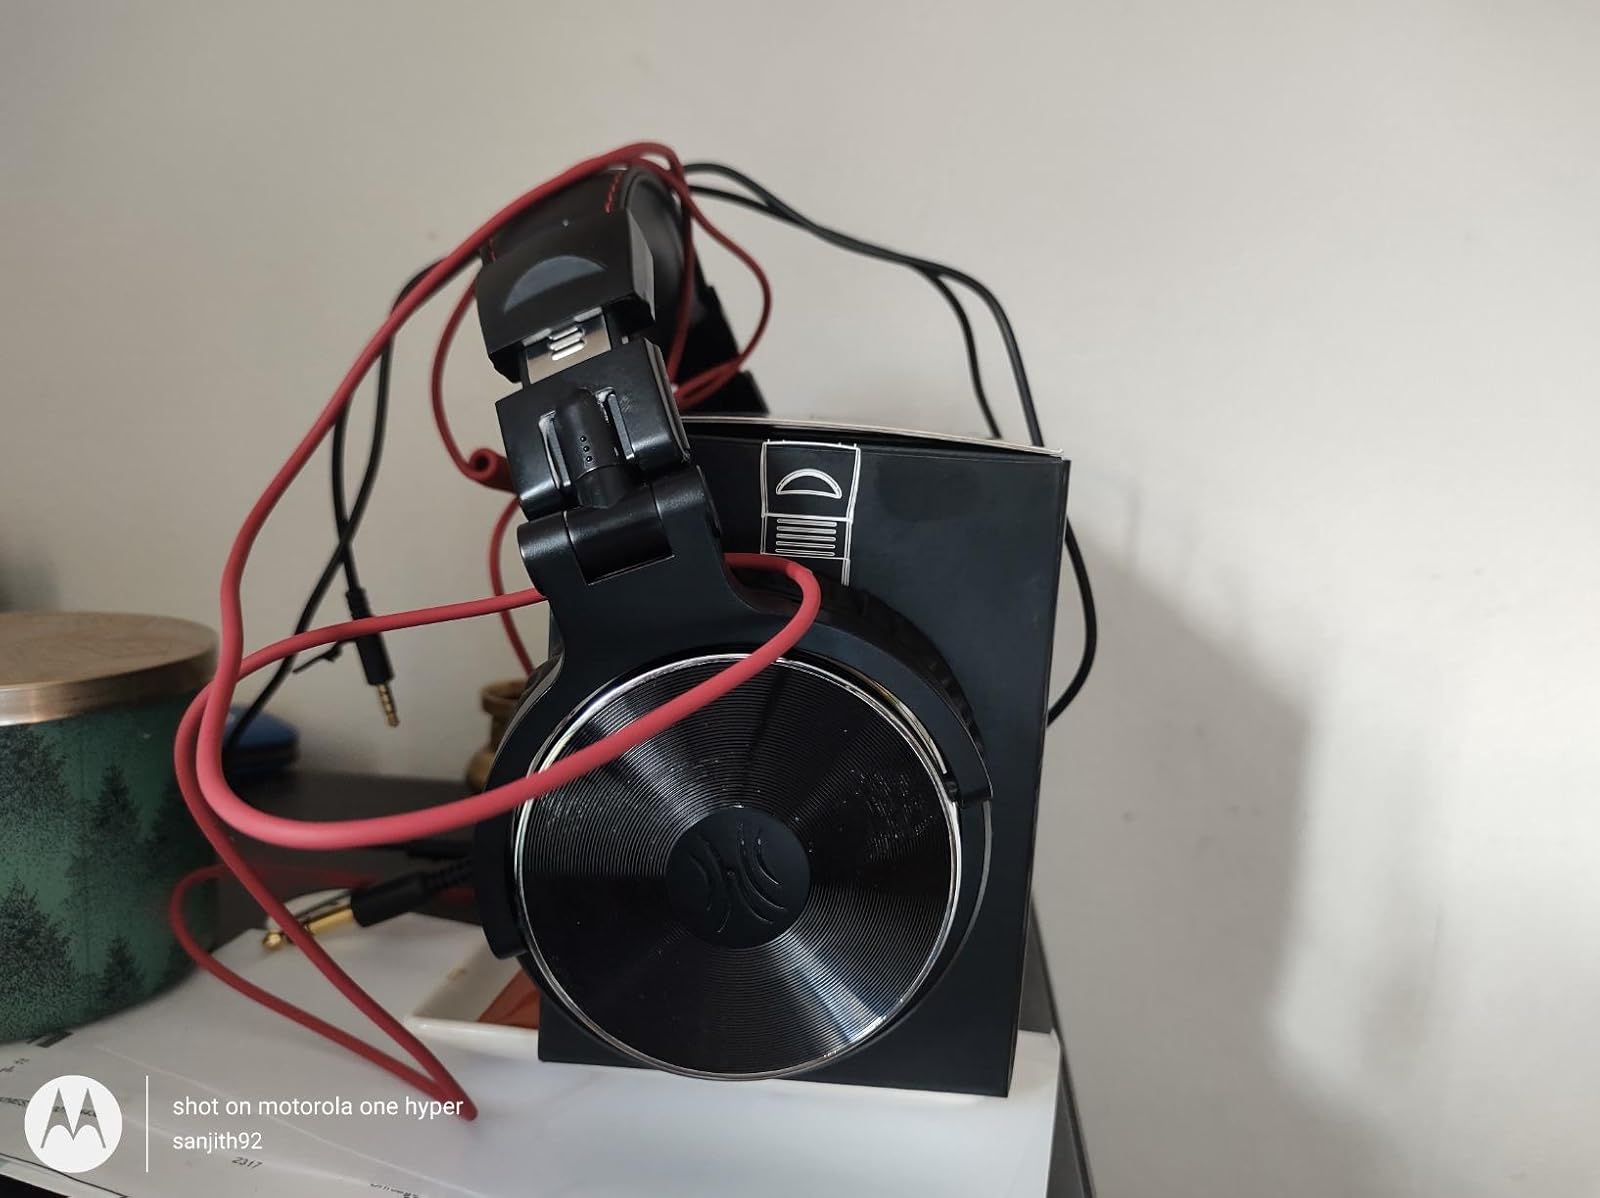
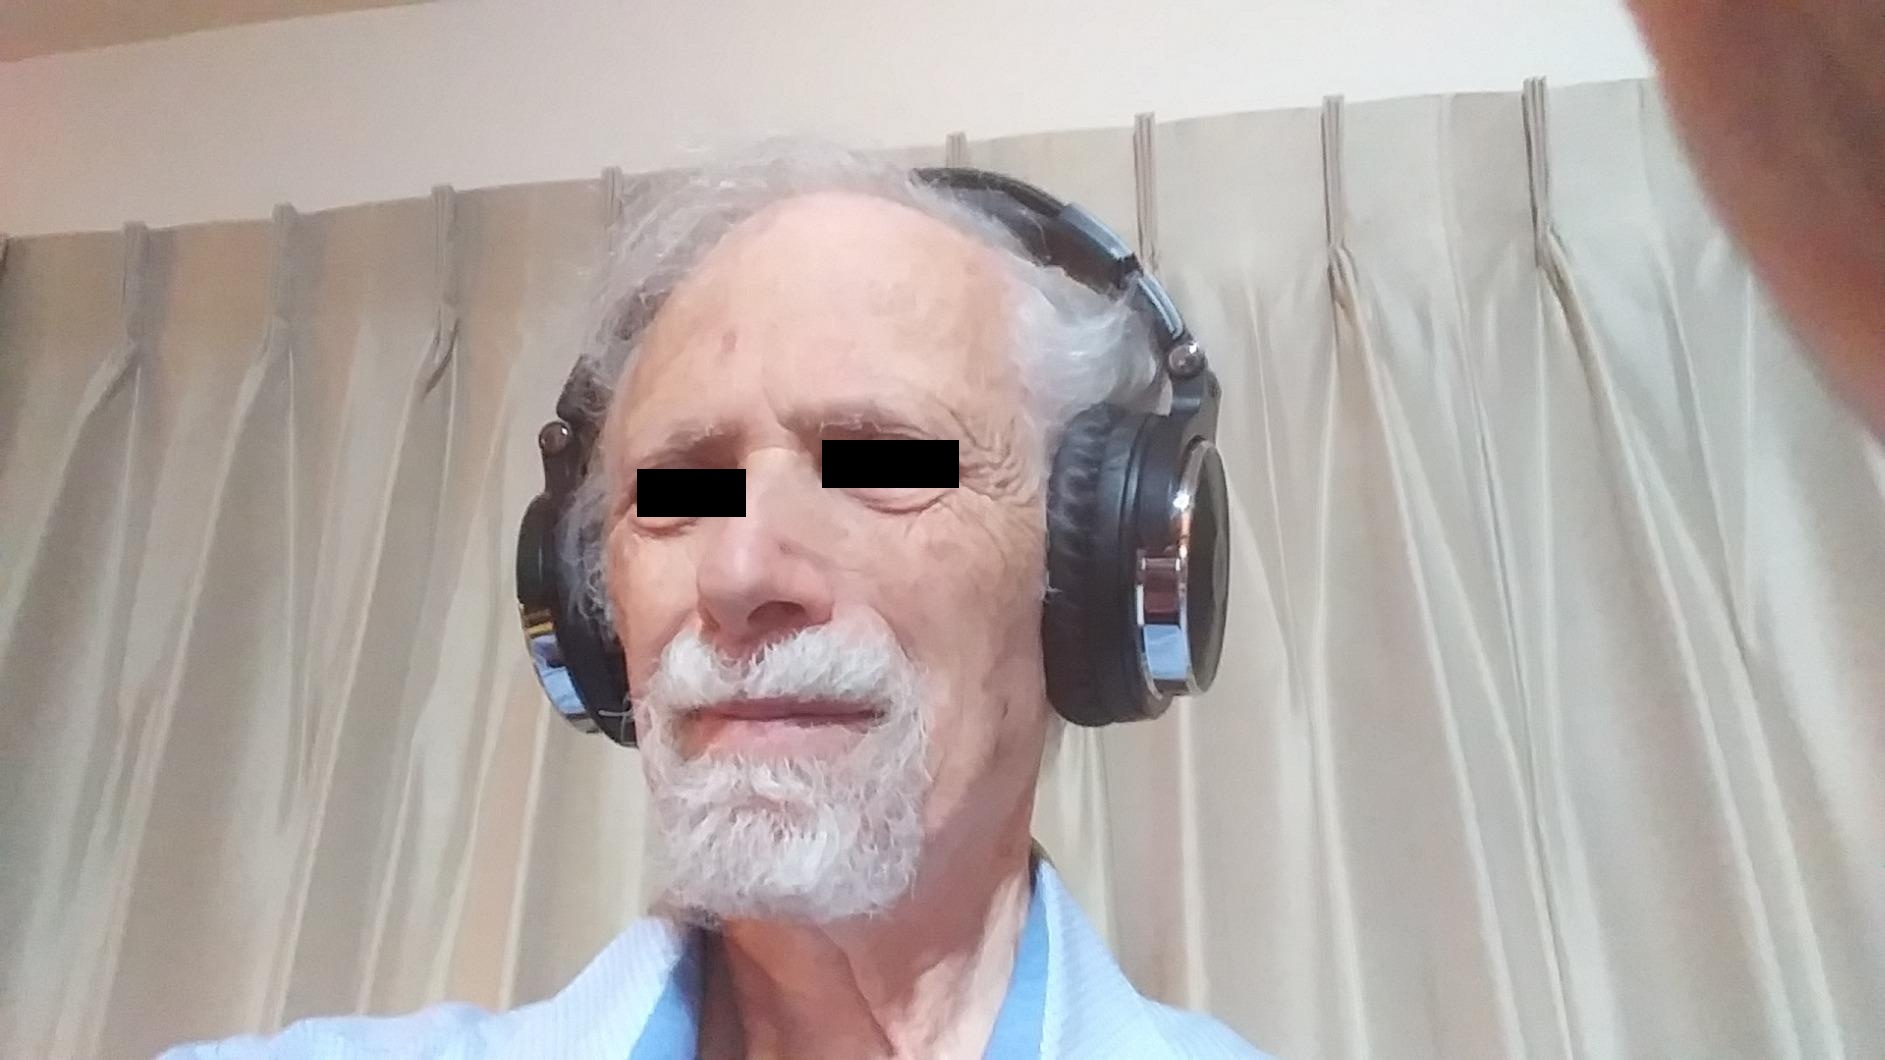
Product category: headphones
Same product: yes